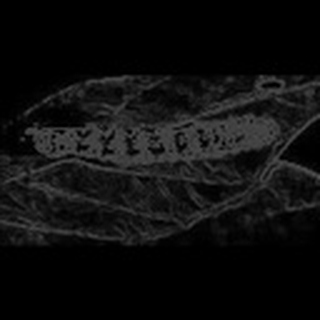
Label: cotton_army_worm